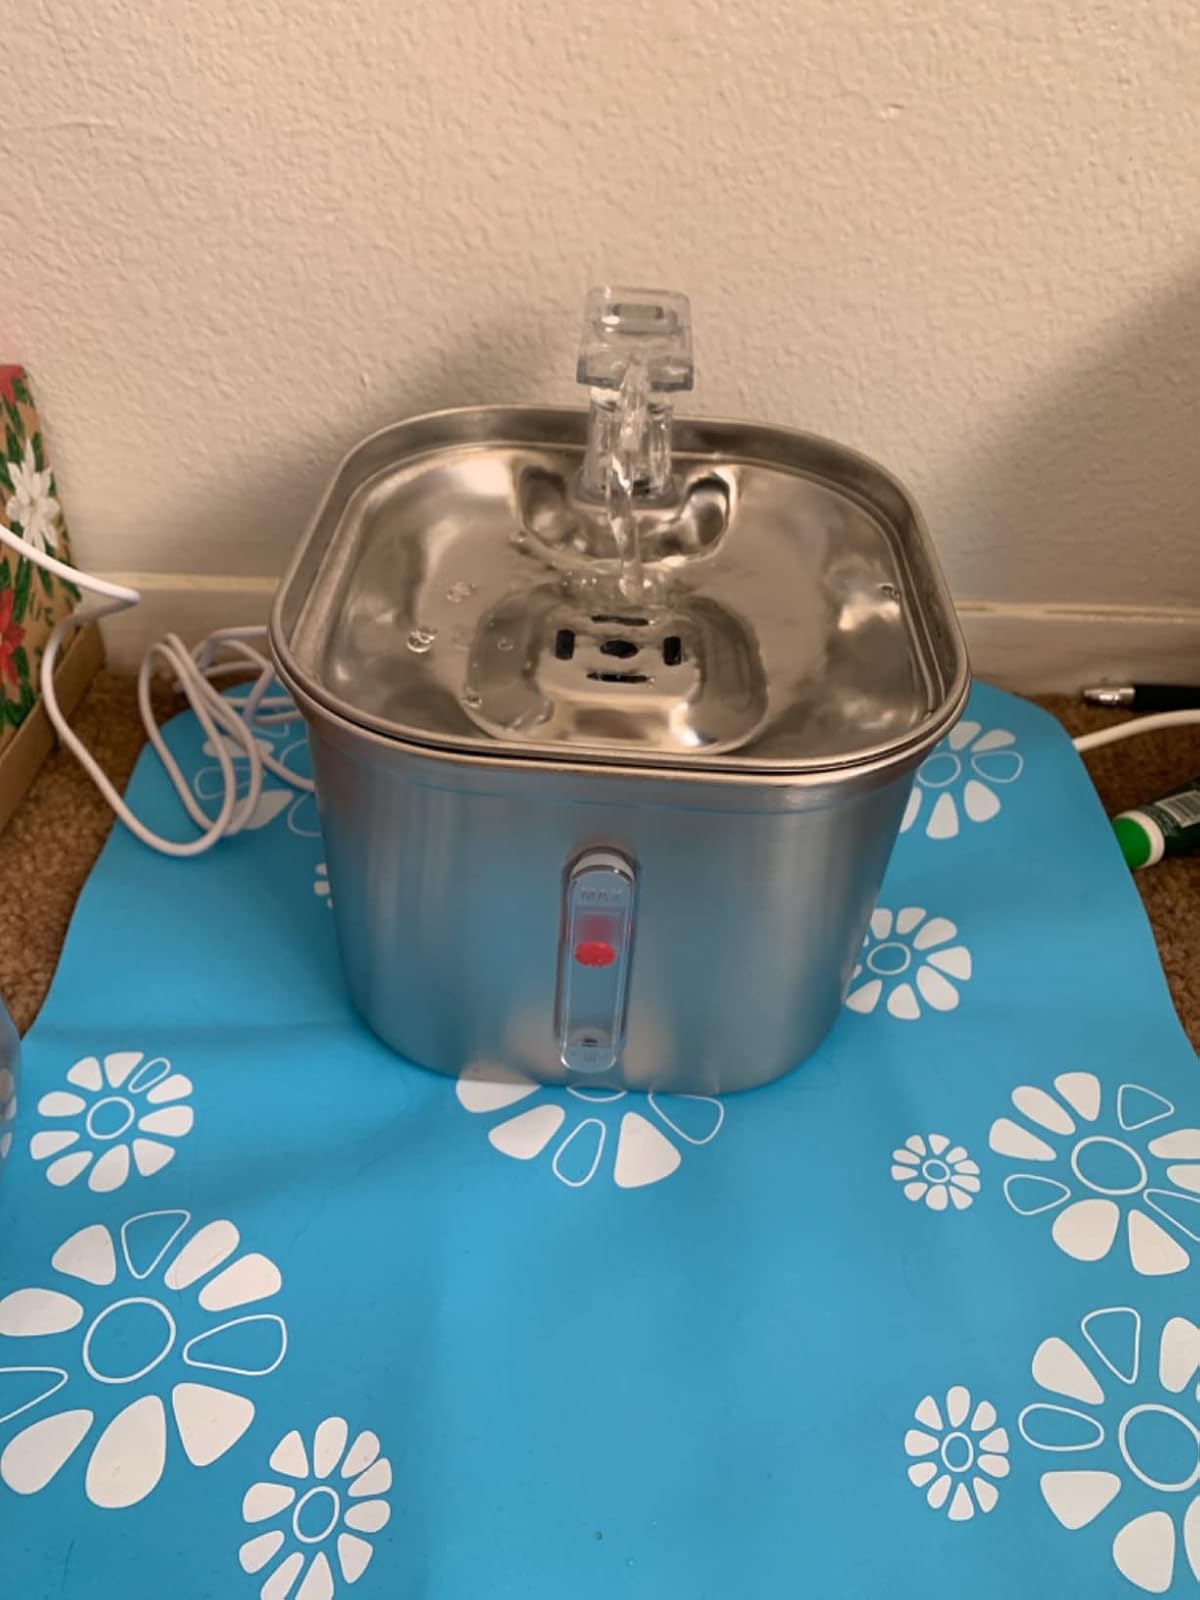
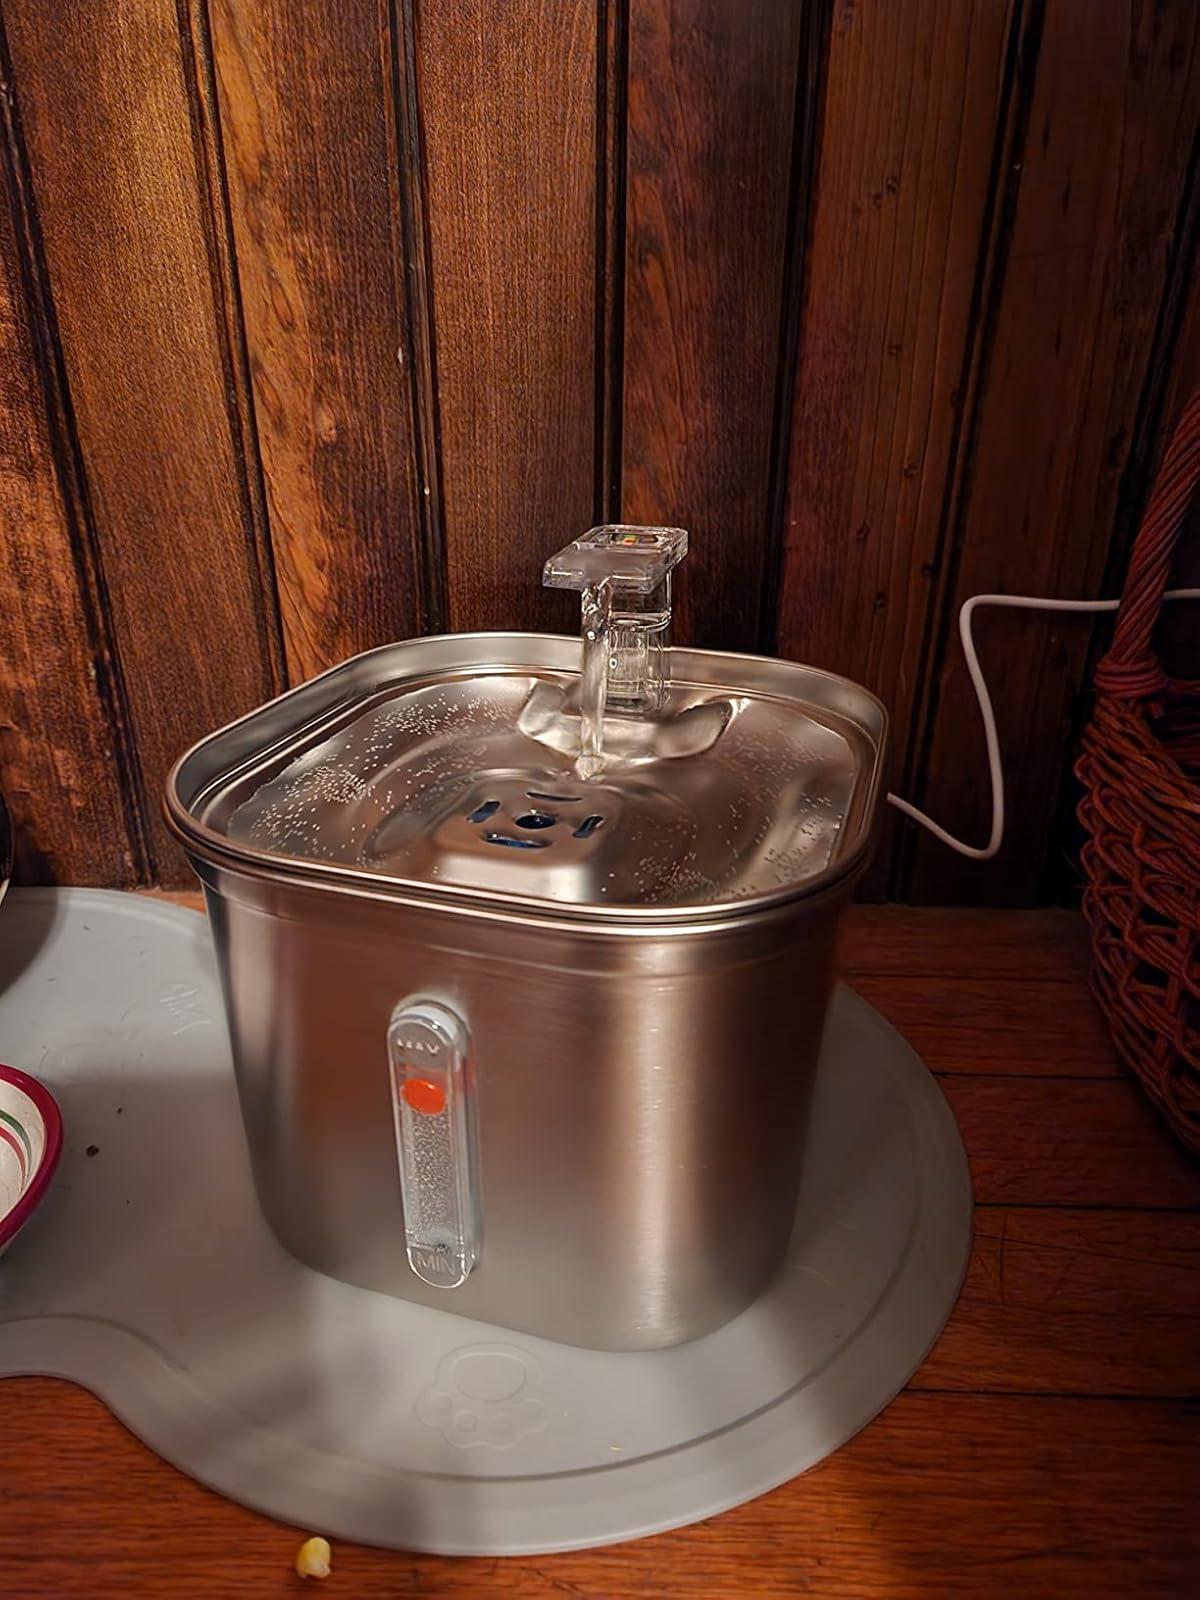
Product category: items_bowl
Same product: yes